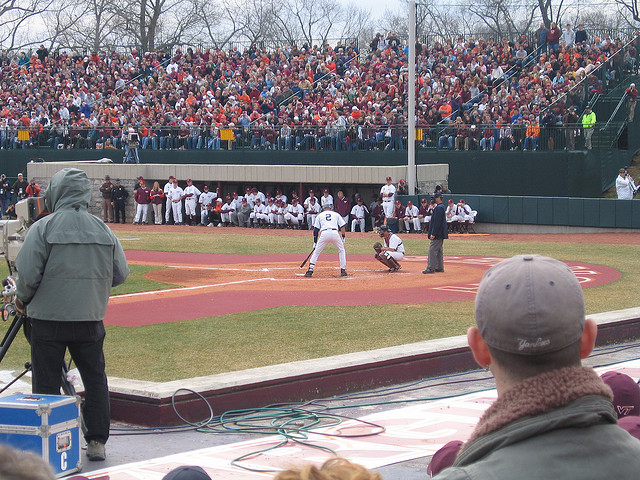
user: Given an image and a question. Answer the question in a short answer. Question: In what country did this sport originate? Short Answer:
assistant: united state